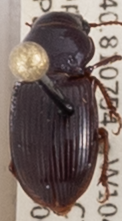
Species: Cratacanthus dubius
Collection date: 2019-06-19
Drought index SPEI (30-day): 1.28
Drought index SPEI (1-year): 0.39
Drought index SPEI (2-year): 0.47